Pierre Mercure

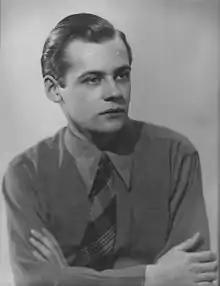
Pierre Mercure

Pierre Mercure (21 February 1927 – 29 January 1966) was a Canadian composer, TV producer, bassoonist, and administrator.